Cyprus in the Eurovision Song Contest 2004

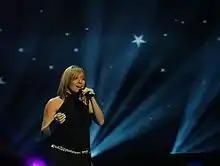
Lisa Andreas in the semi-final of the Eurovision Song Contest 2004

The Eurovision Song Contest 2004 took place at Abdi İpekçi Arena in Istanbul, Turkey, and consisted of a semi-final on 12 May and the final on 15 May 2004. This contest marked the first use of the semi-final round, which was introduced to accommodate the influx of nations that wanted to compete in the contest. According to the Eurovision rules, all participating countries, except the host nation and the "Big Four", consisting of , , and the , were required to qualify from the semi-final to compete for the final, although the top 10 countries from the semi-final progress to the final. As Cyprus had not finished in the top 10 at the the previous year, its song had to compete in the semi-final. Cyprus was assigned to compete in the semi-final in position 14 in the running order, following and preceding .